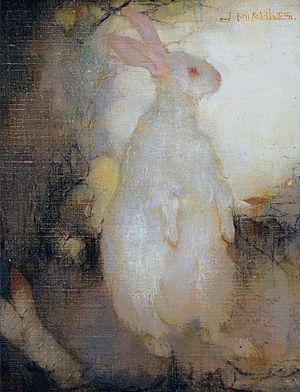
Jan Mankes, né le 15 août 1889 à Meppel et mort le 23 avril 1920 à Eerbeek, est un peintre néerlandais. Il réalise environ deux cents peintures, une centaine de dessins et une cinquantaine de copies d'œuvres, avant de mourir de la tuberculose à l'âge de trente ans.
Le marouflage est une technique qui consiste à fixer une surface légère sur un support plus solide et rigide, à l'aide d'une colle forte dite maroufle qui durcit en séchant. C'est une opération particulièrement utilisée en peinture d'art et en restauration.